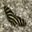
Label: butterfly